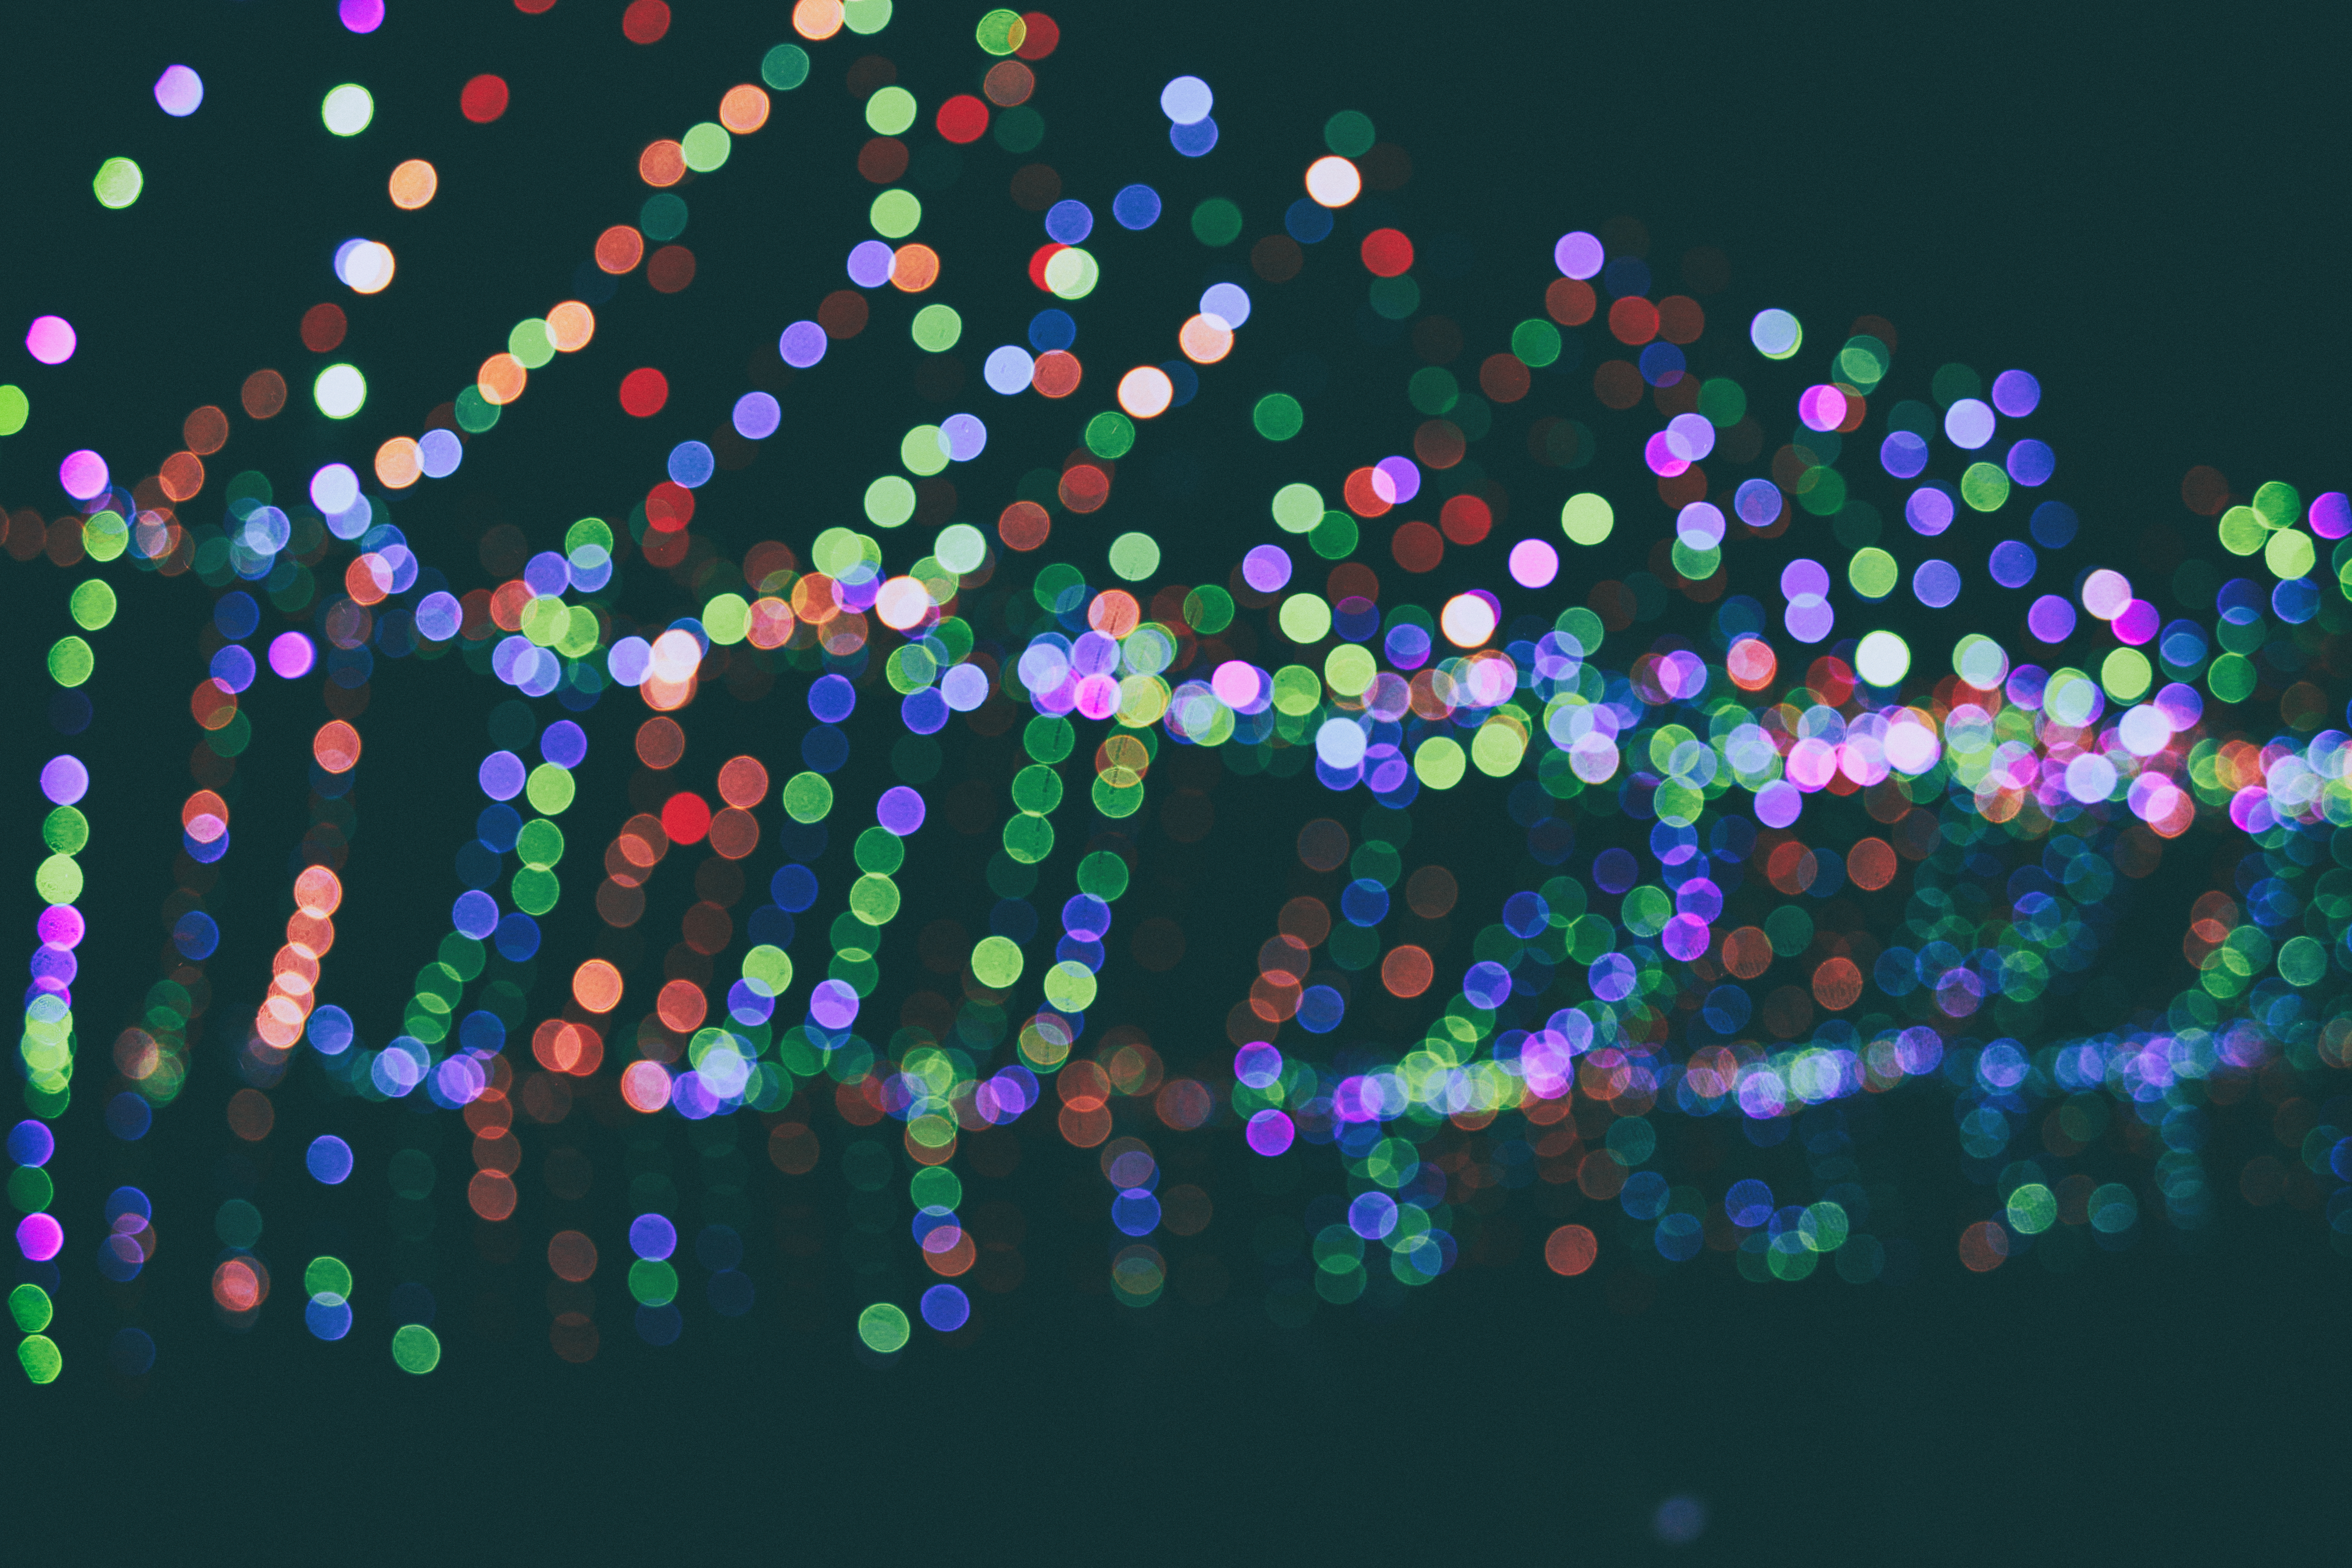
light, bokeh, night, line, color, festive, brand, font, design, text, shape, presentation, screenshot